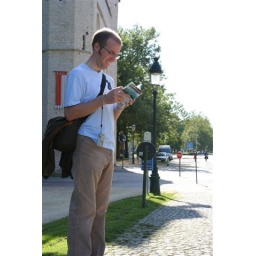
It's tricky being a tourist. This was on a walk around the old city walls (not standing now).